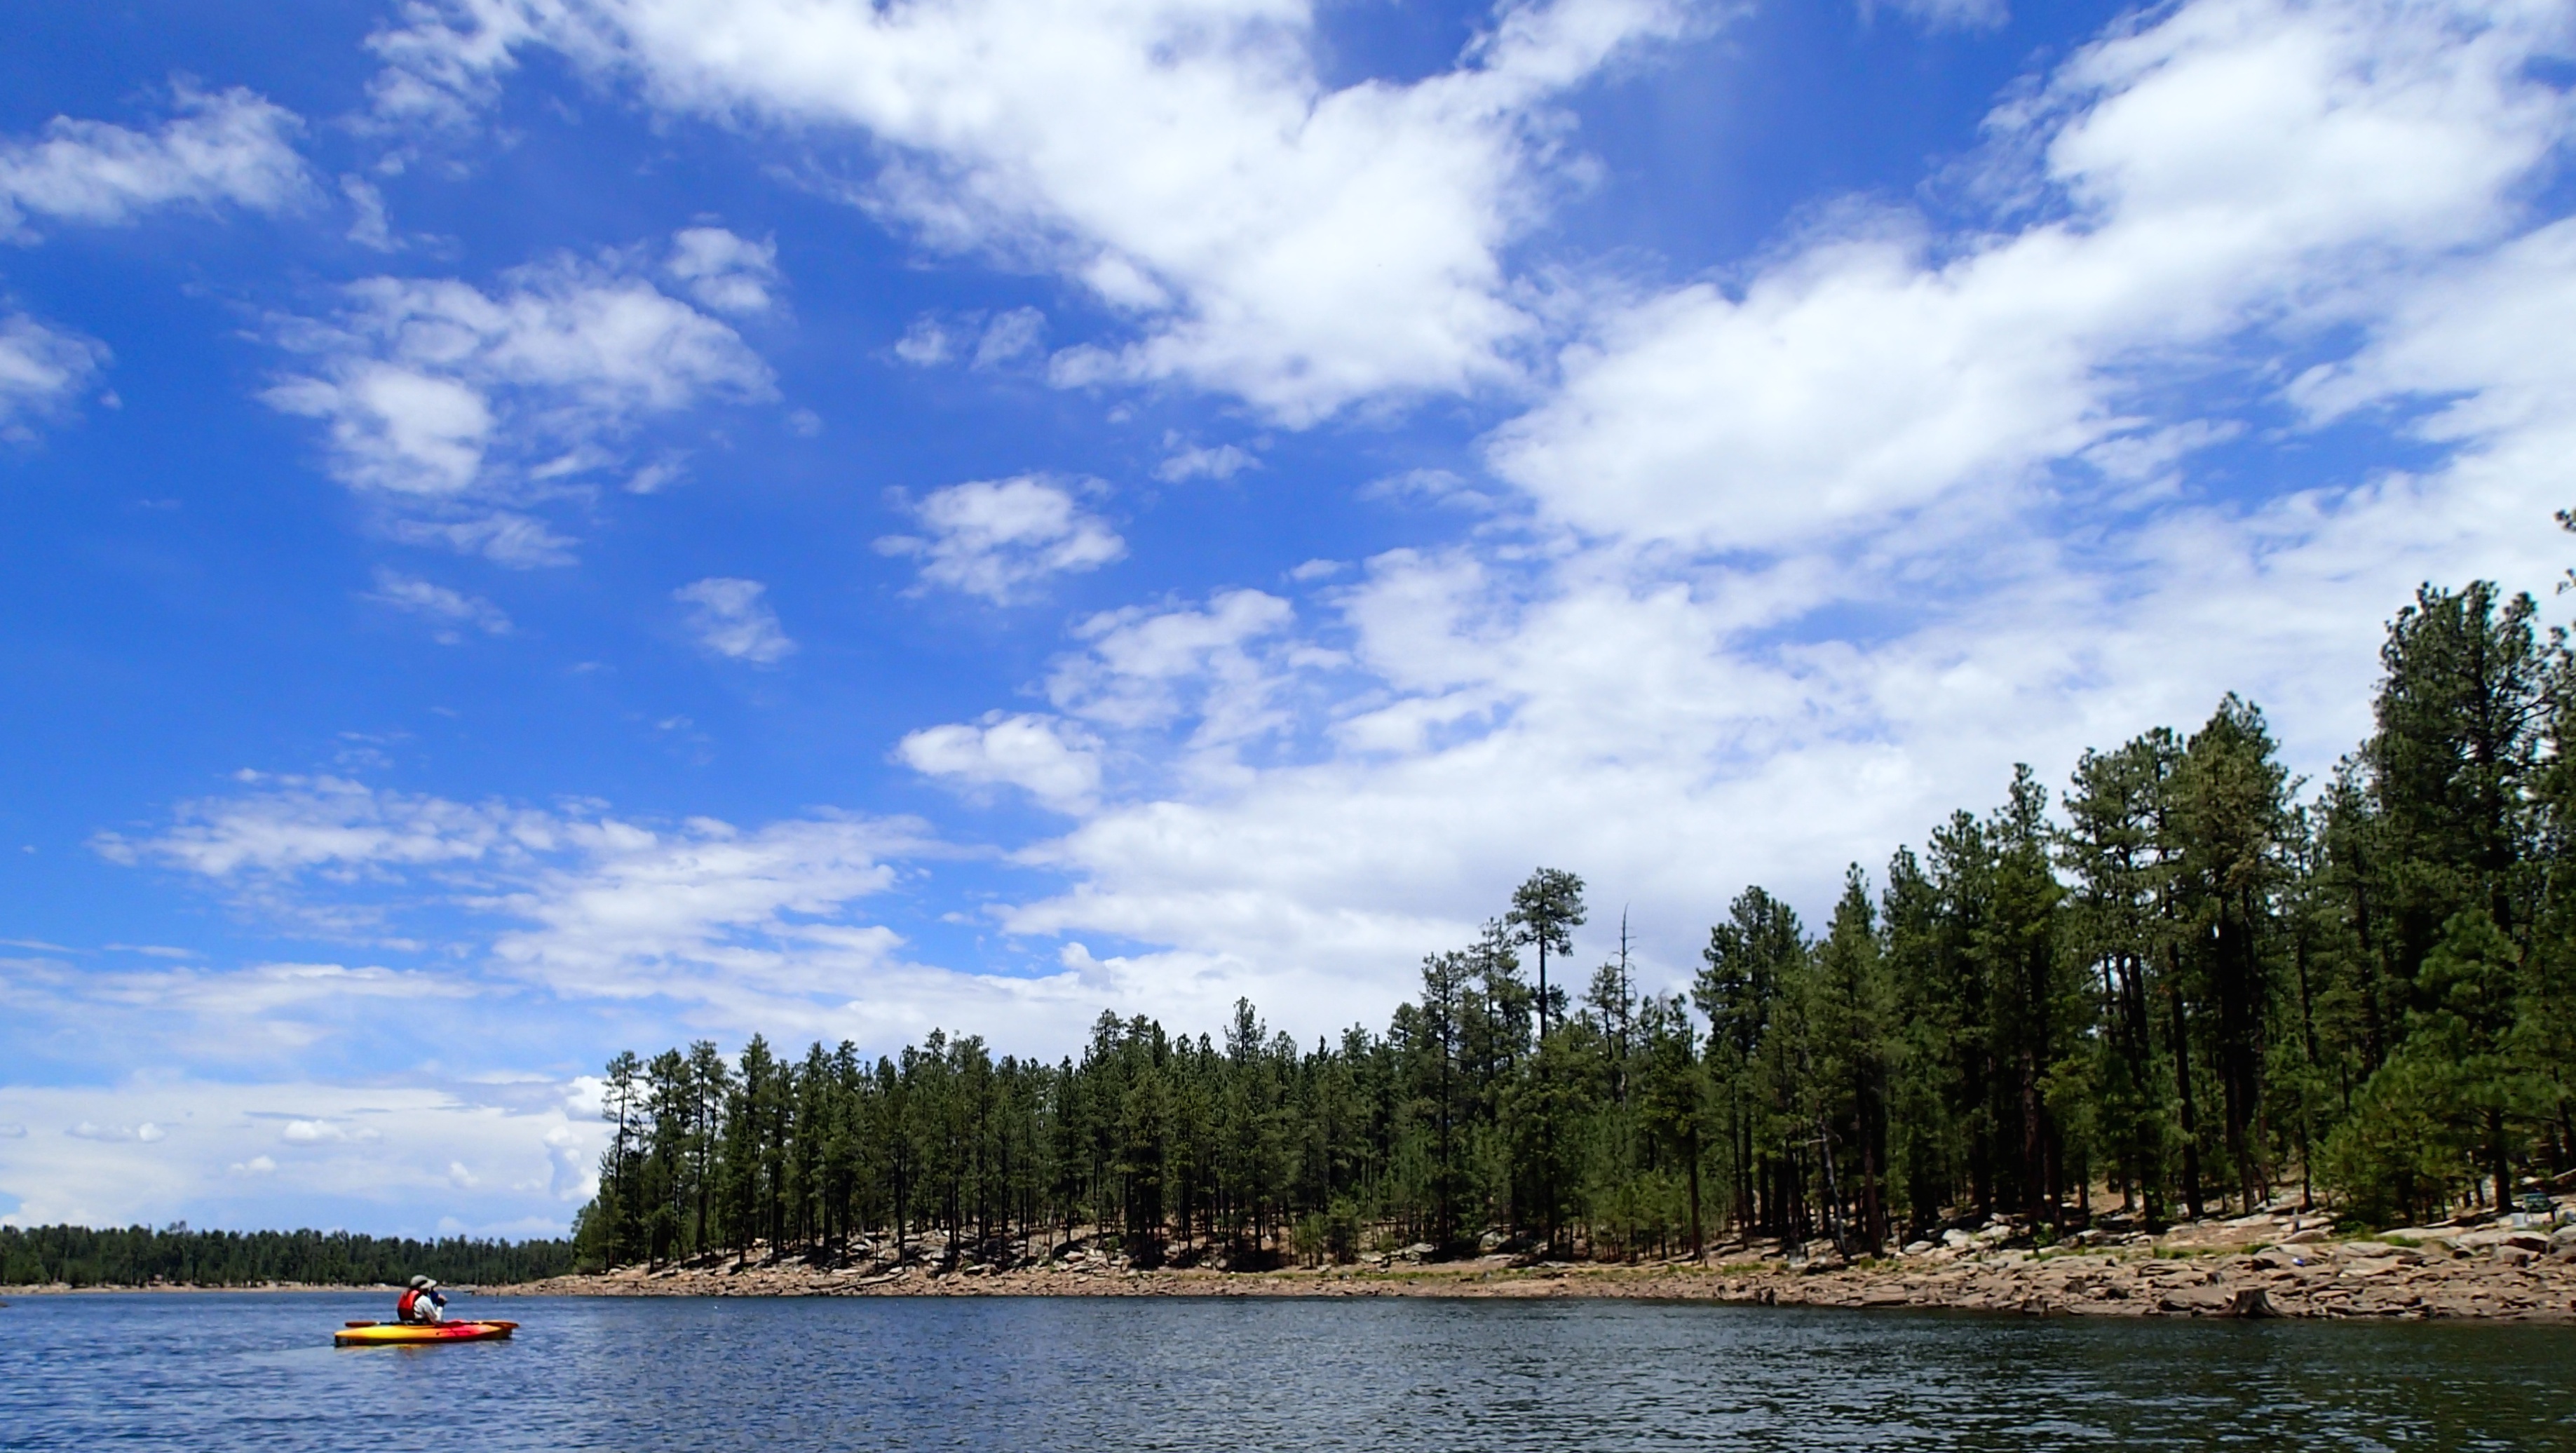
sea, cloud, sky, boat, shore, lake, river, reflection, vehicle, bay, kayak, boating, loch